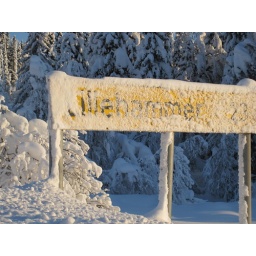
Without road sign cleaning it can be tricky to find your way in Norway.